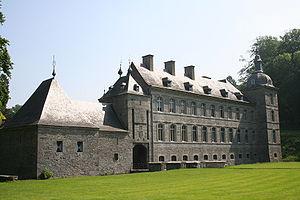
Acoz (Belgique)
Acoz [ako] est un village de la province de Hainaut, situé immédiatement au nord de Gerpinnes, en Région wallonne de Belgique. Sis au confluent du ruisseau homonyme et de l'Hanzinne qui se jette dans la Sambre à Châtelet, le village était une commune à part entière avant la fusion des communes de 1977.
Cette liste non exhaustive répertorie les principaux châteaux en Belgique.
Le château d'Acoz également connu sous le nom de château Pirmez se situe à Acoz, section de la commune belge de Gerpinnes, dans la province de Hainaut.